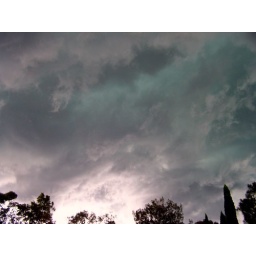
Yep, there is green in that sky, I am no expert, but I don't think that is a good sign